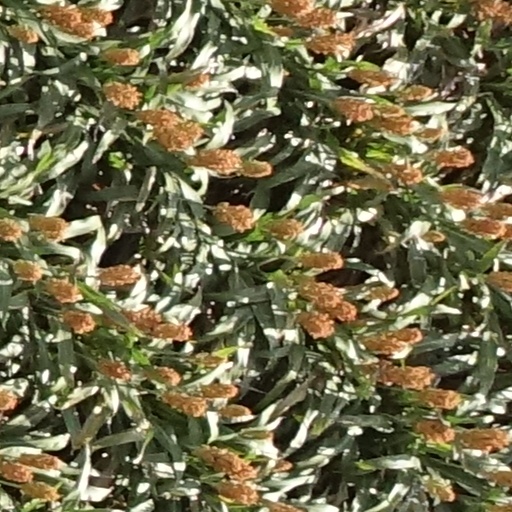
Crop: sorghum